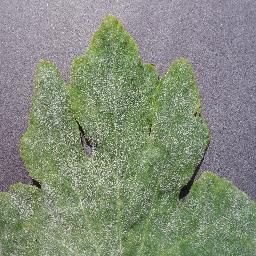
Label: Squash___Powdery_mildew